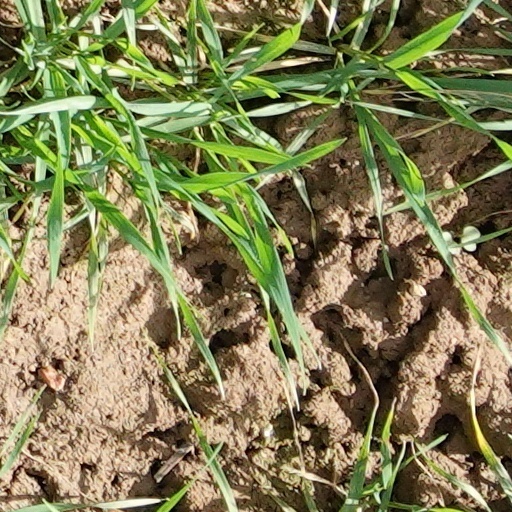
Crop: wheat